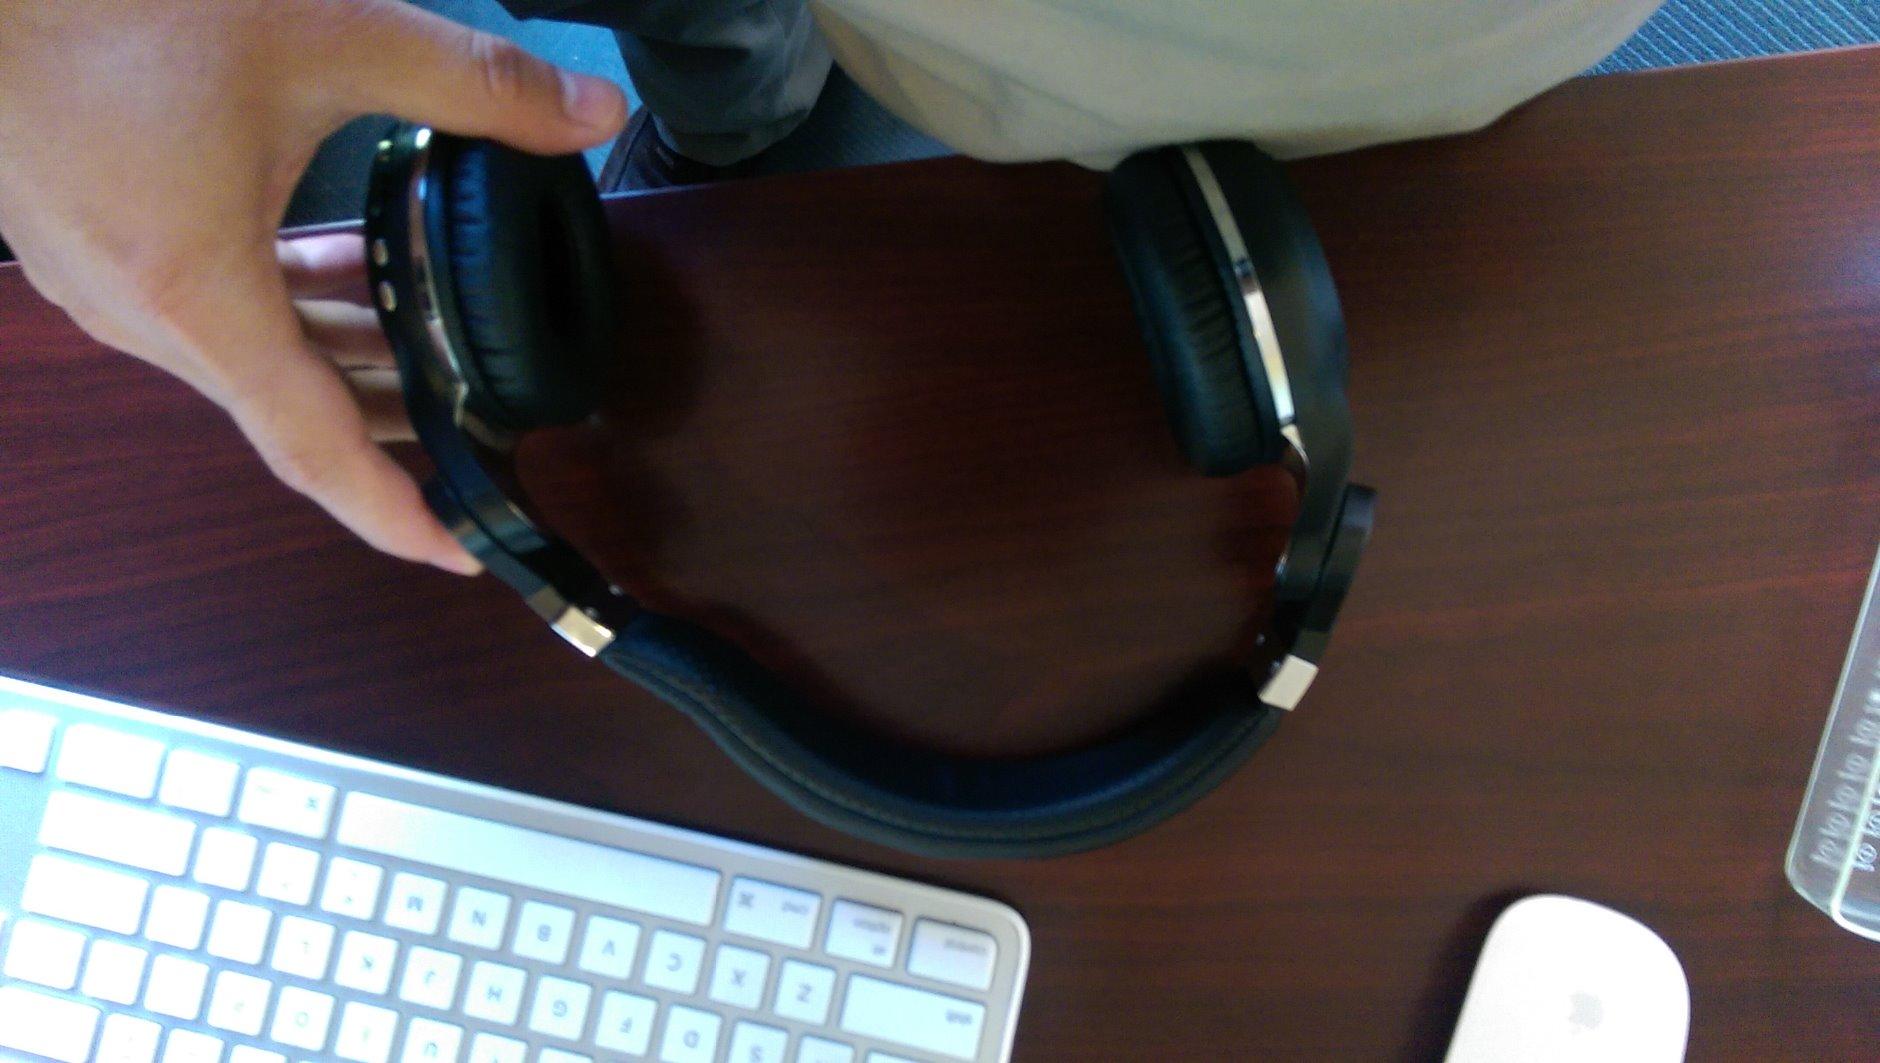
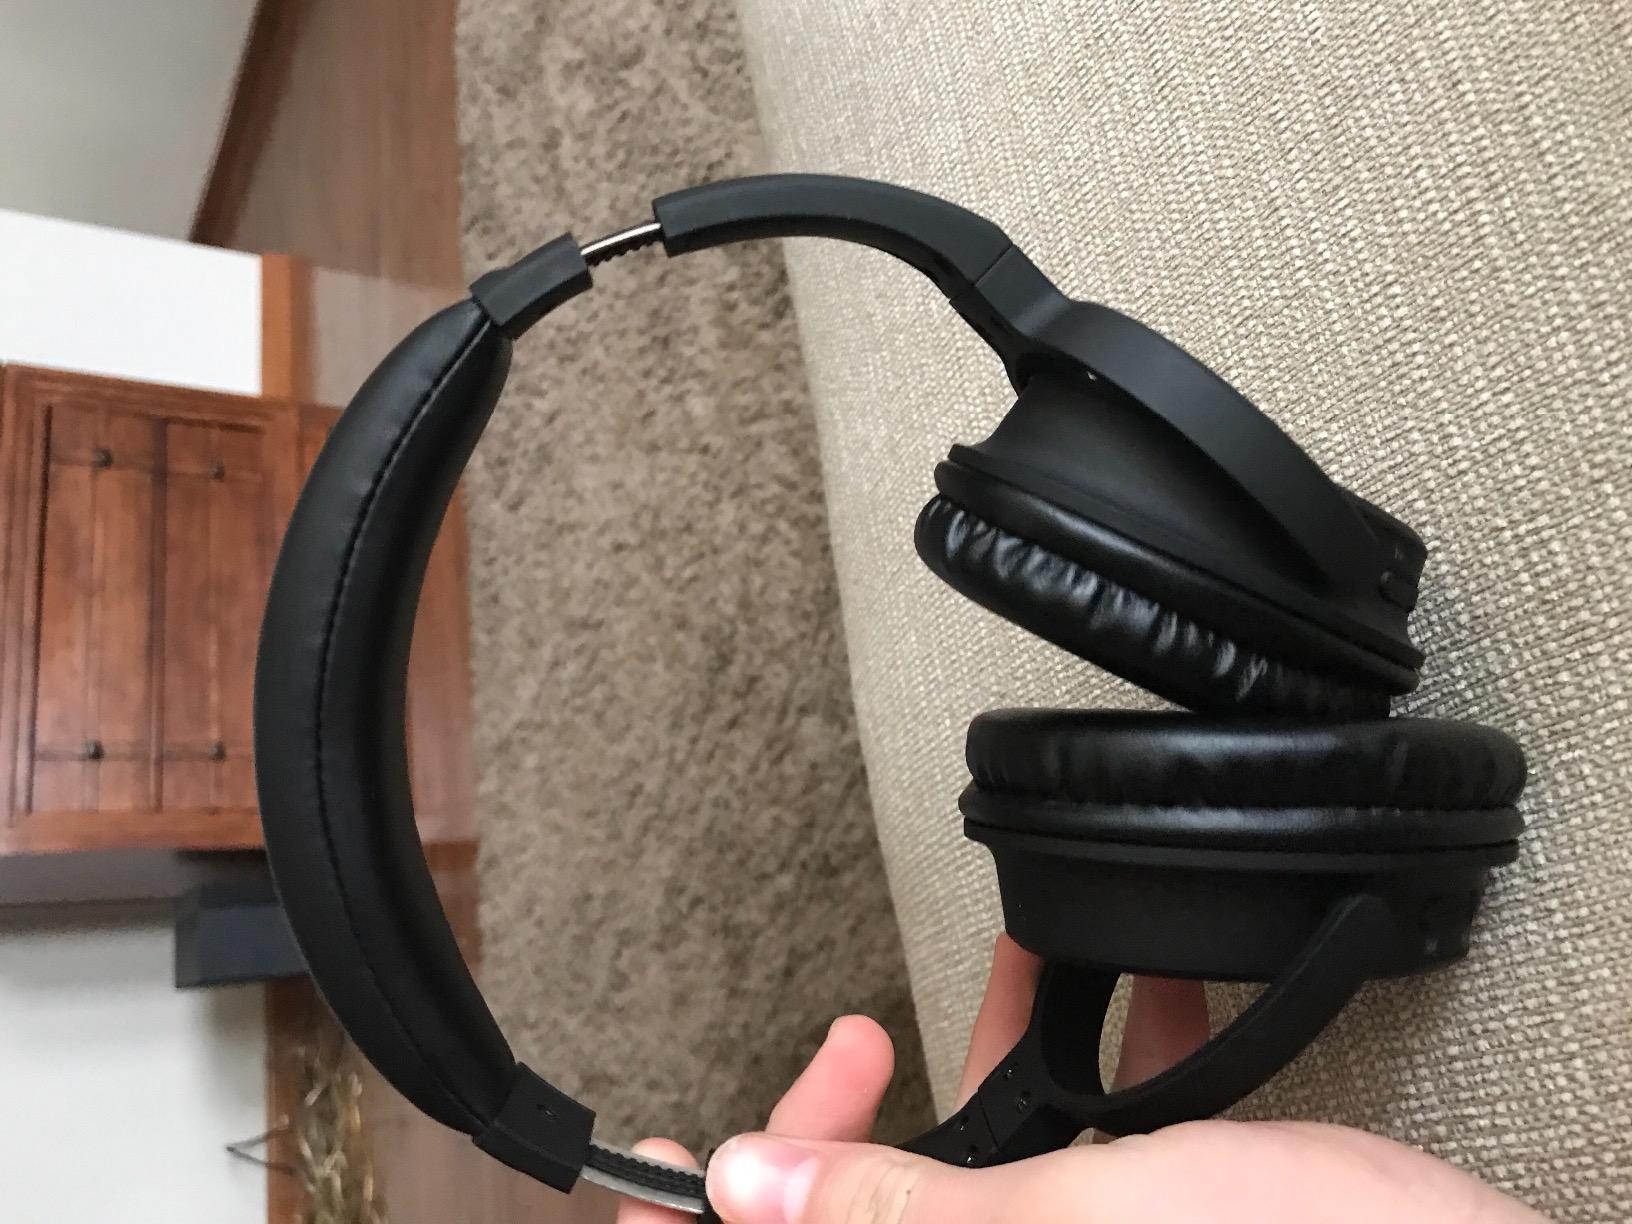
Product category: headphones
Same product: no